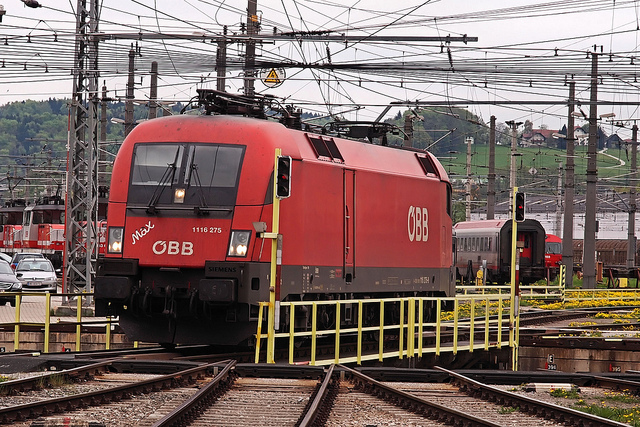
A train that is on its tracks under wires.

An electric train amid all its tracks and wires in a city

a parked train sits on a bridge under power lines

A red train is on a train track near a yellow guardrail.

A red train is parked on the tracks at the station